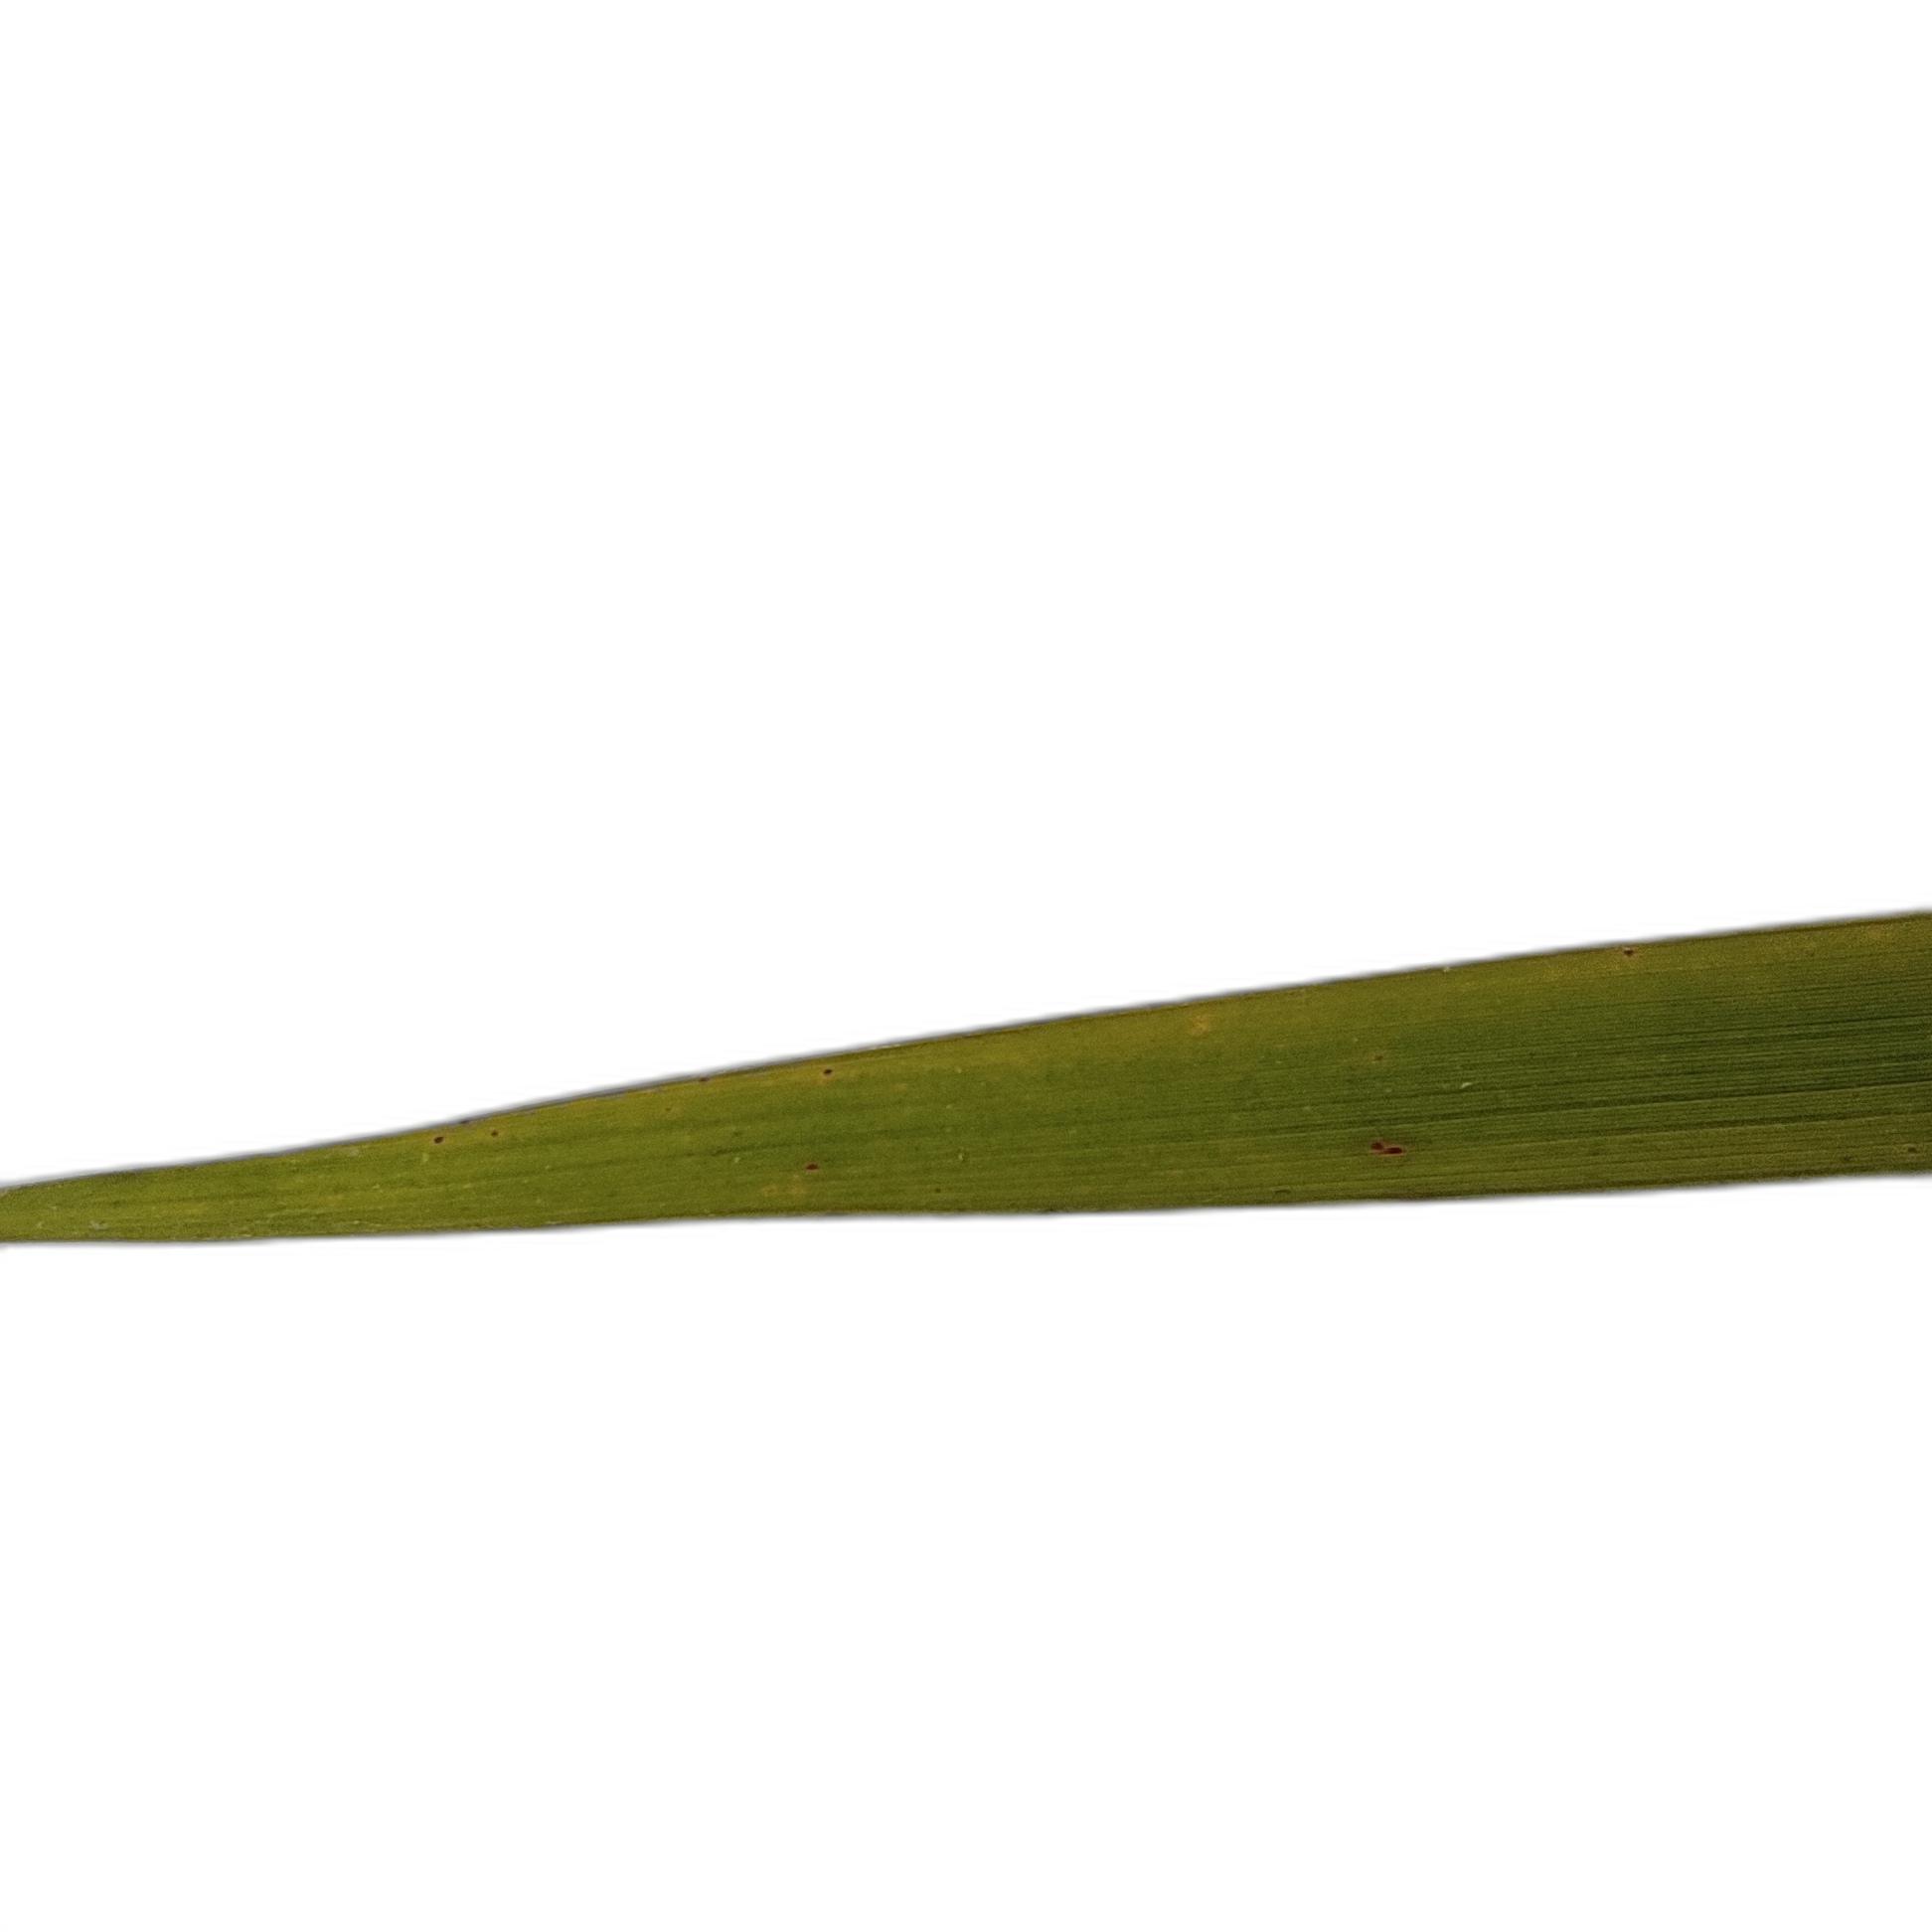
Label: Rice Tungro